Slavko Dedić

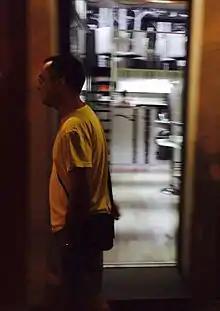
Dedić walking in Podgorica Downtown, 2014

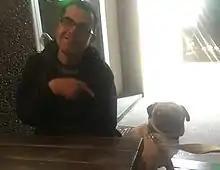
Slavko Dedić with pug, 2017

During his childhood, Slavko Dedić was a swimmer. At the age of 14, Dedić started playing chess, and participated in his first tournament, the Labour Championship of Podgorica 1997. At the Montenegrin individual Championship 2002 in Nikšić, Slavko Dedić won the FIDE Master Candidate title. From 2002 to 2005, Slavko Dedić was a member of Chess Club "Zeta" from Golubovci. In 2005, Dedić made a transfer from "Zeta" to "Šahmatik" (Budva).